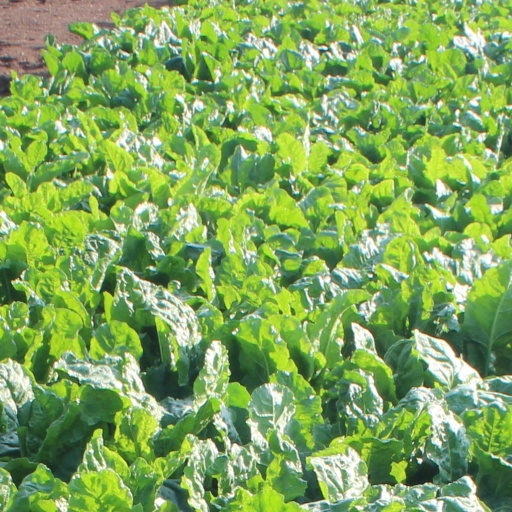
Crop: sugar beet